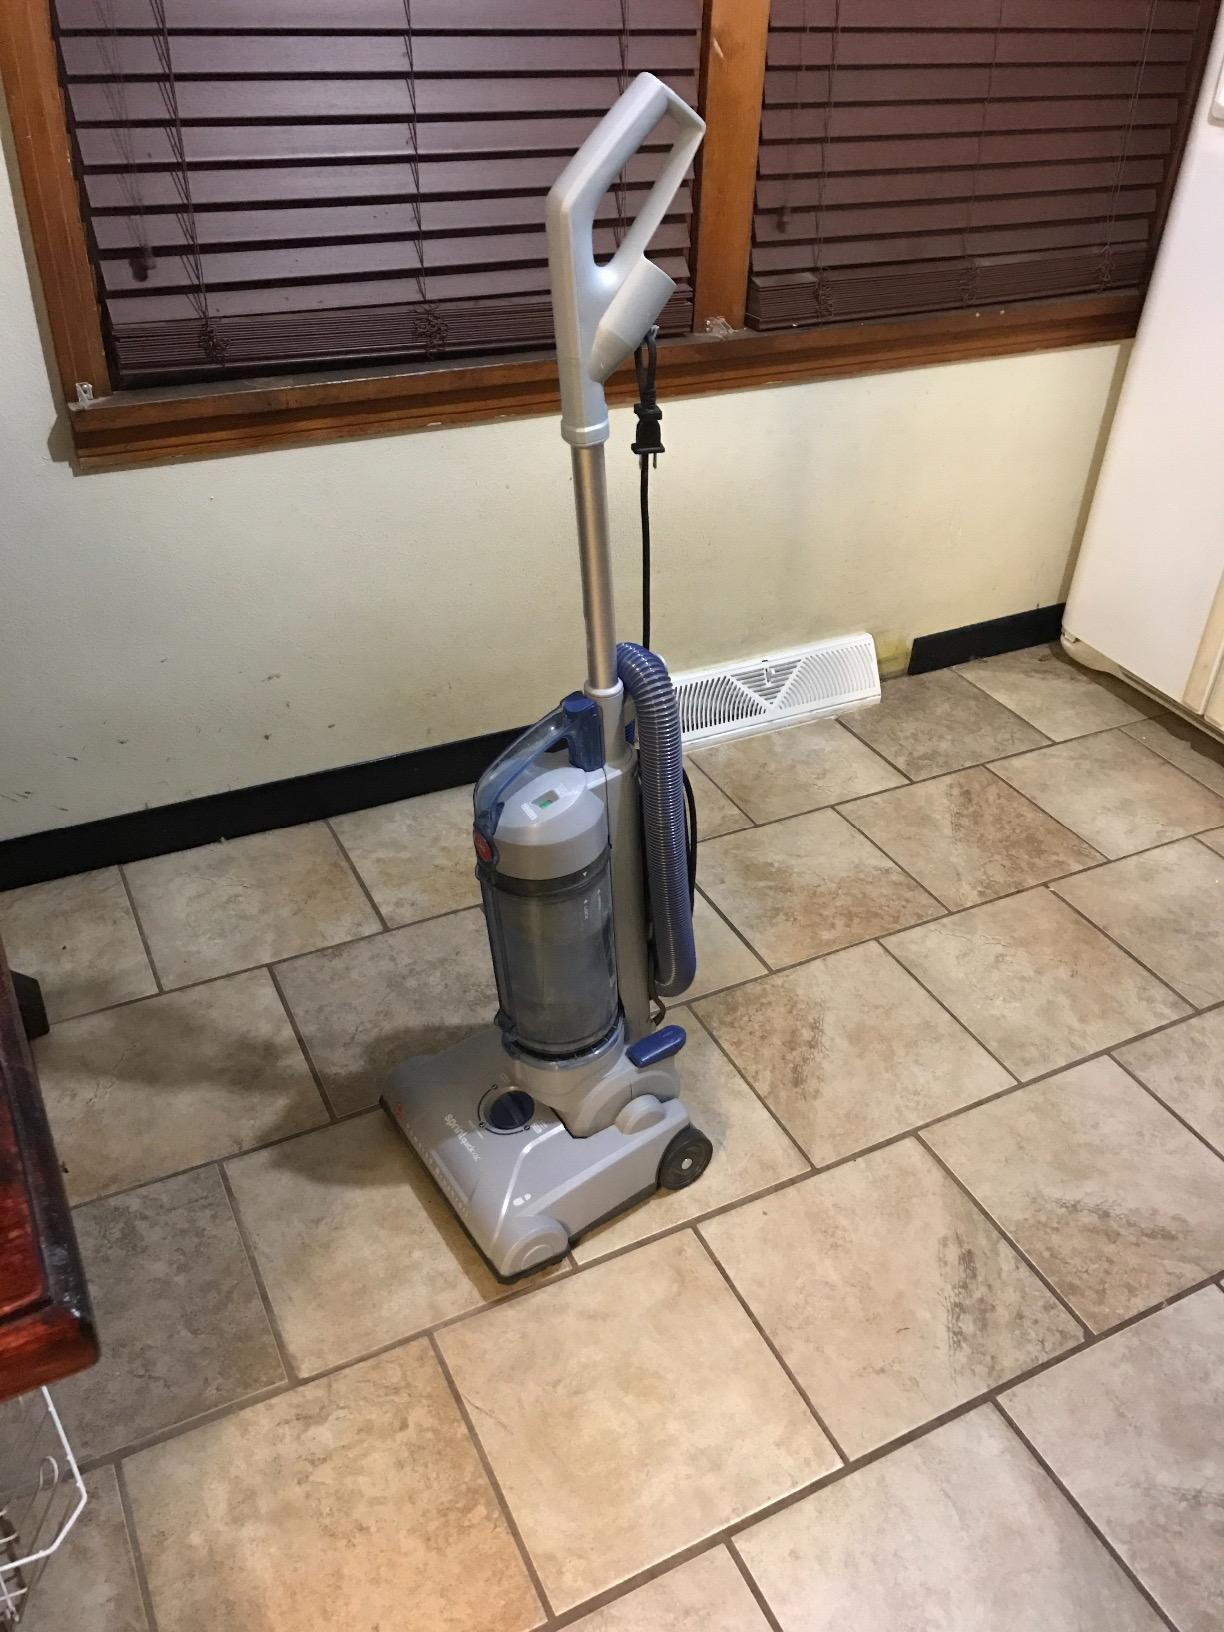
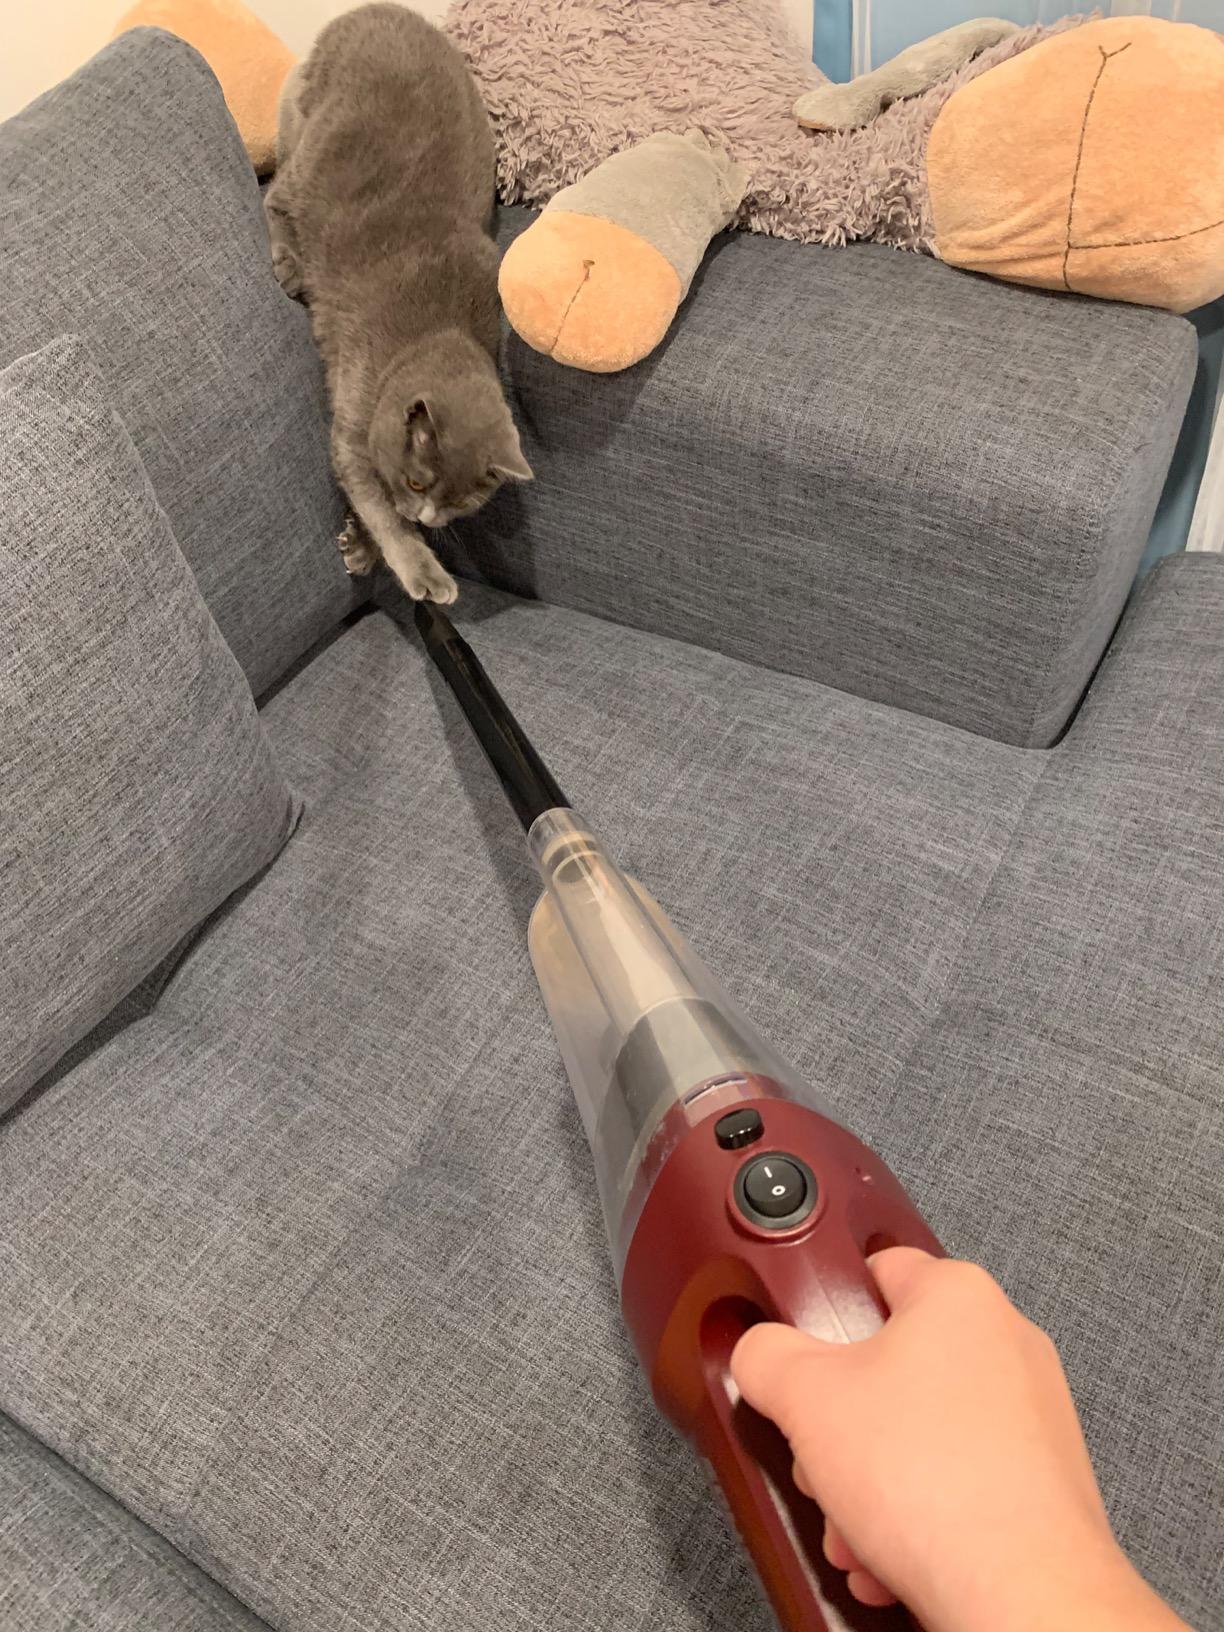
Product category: items_vacuum
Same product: no